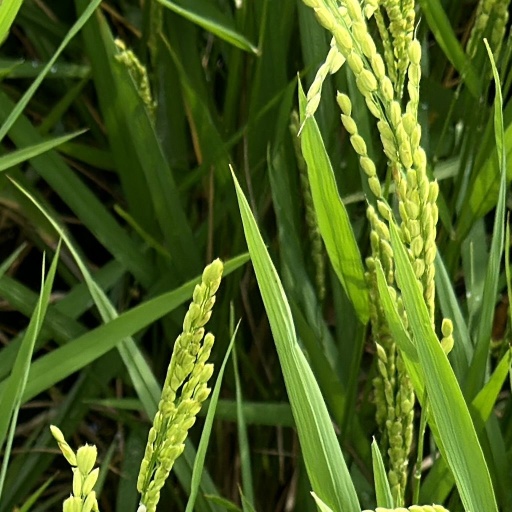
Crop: rice